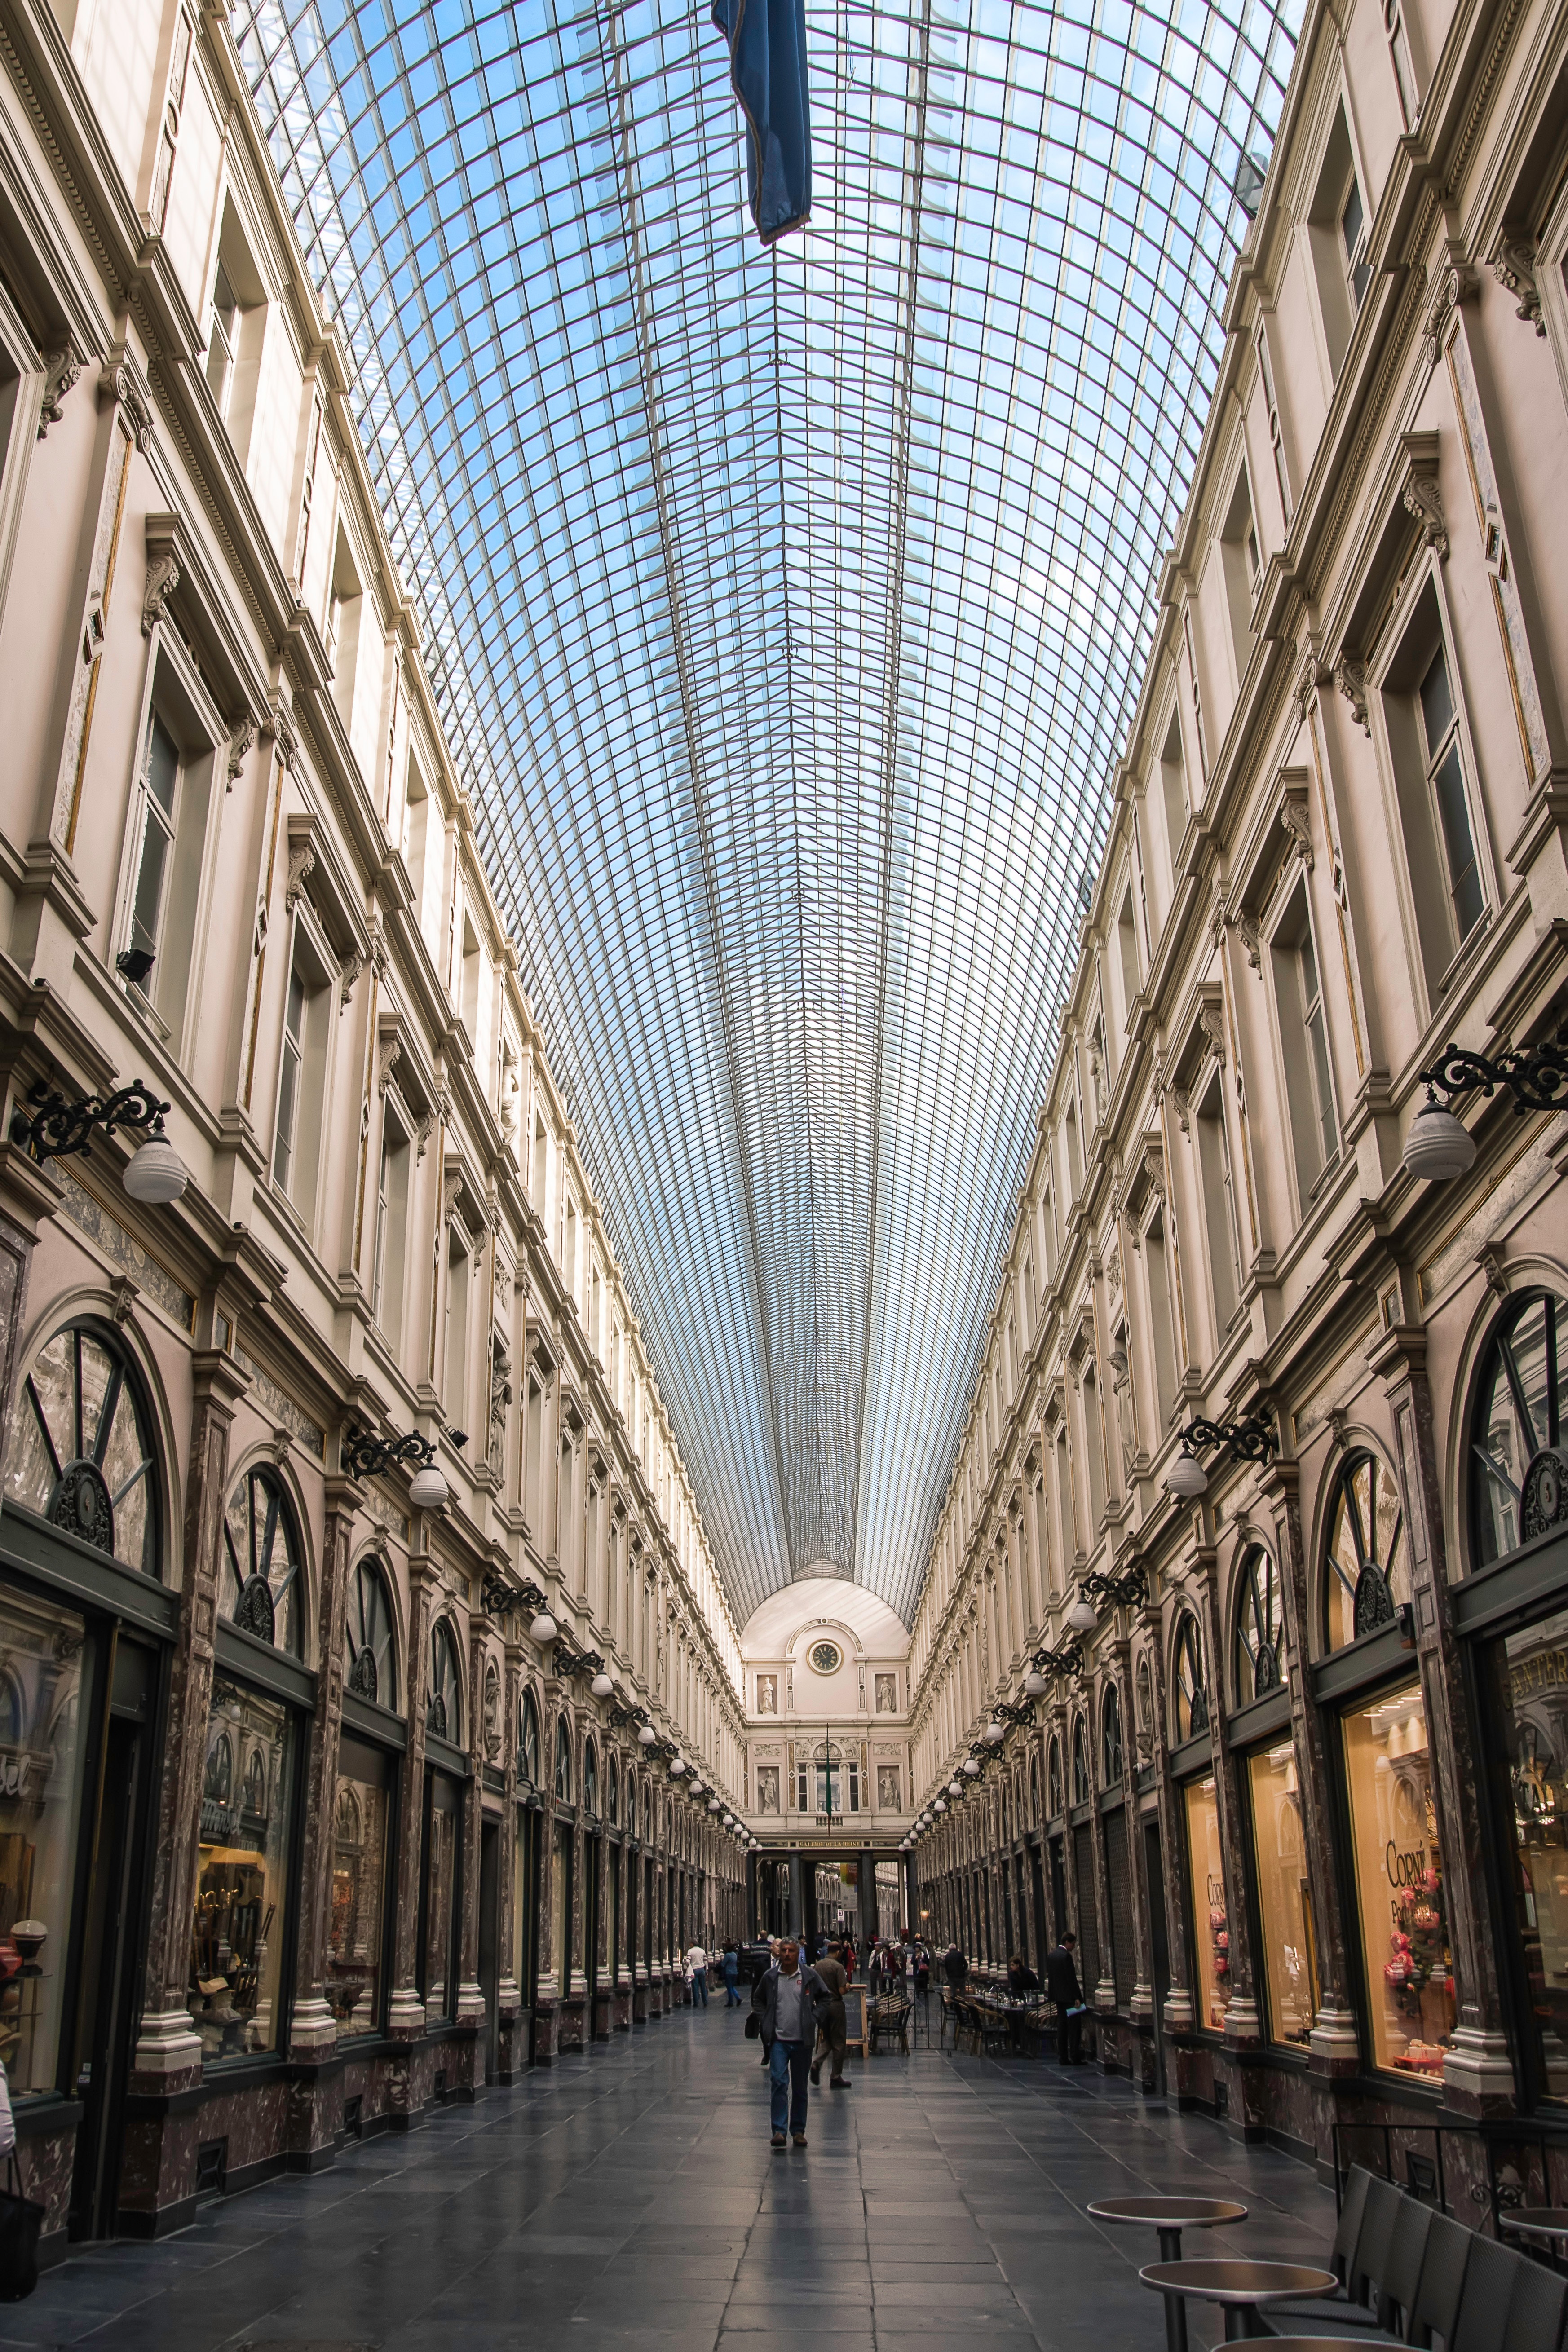
architecture, building, city, cityscape, europe, landmark, facade, belgium, brussels, bruxelles, symmetry, arcade, metropolis, urban area, metropolitan area